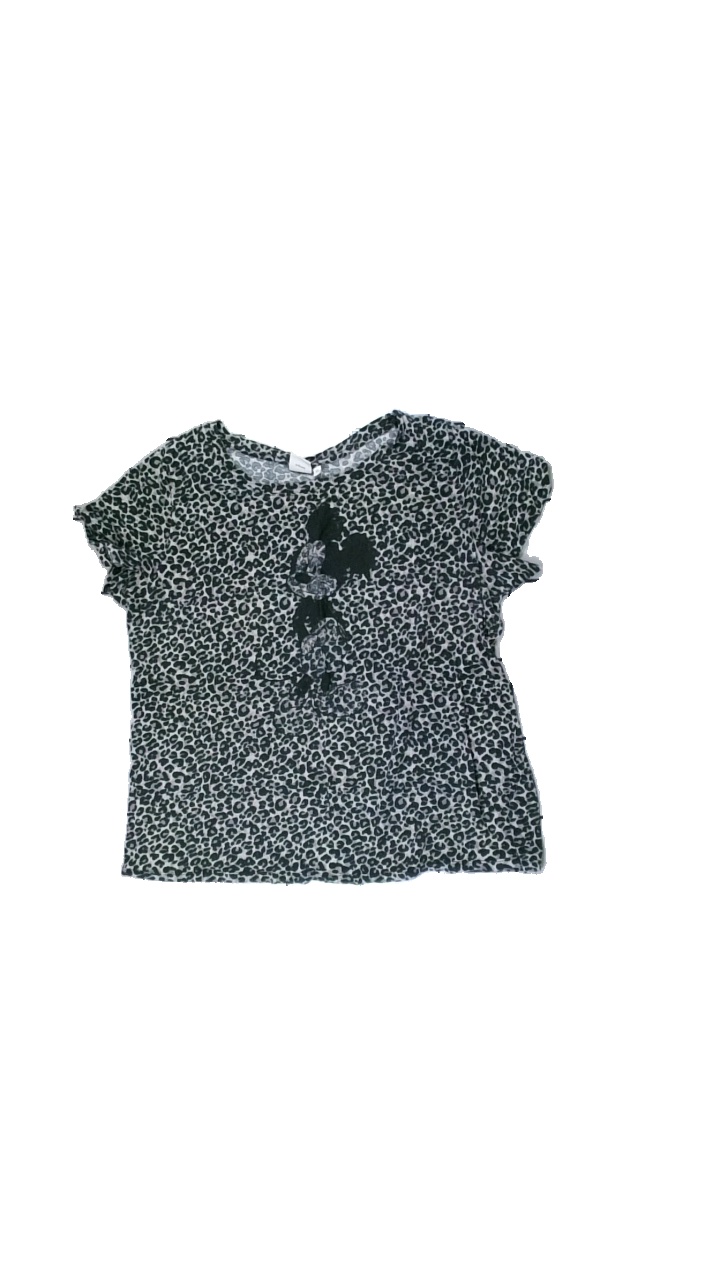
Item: T-shirt (Ladies)
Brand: Disney
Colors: White, Black
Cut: Regular
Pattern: Animal print
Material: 63% cotton, 37% viscose
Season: All
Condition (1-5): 3
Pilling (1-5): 2
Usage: Export
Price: <50